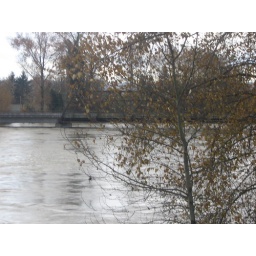
I drive over this bridge every day, and the water level is insanely high.